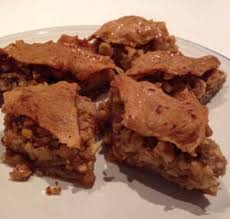
Yemek: baklava